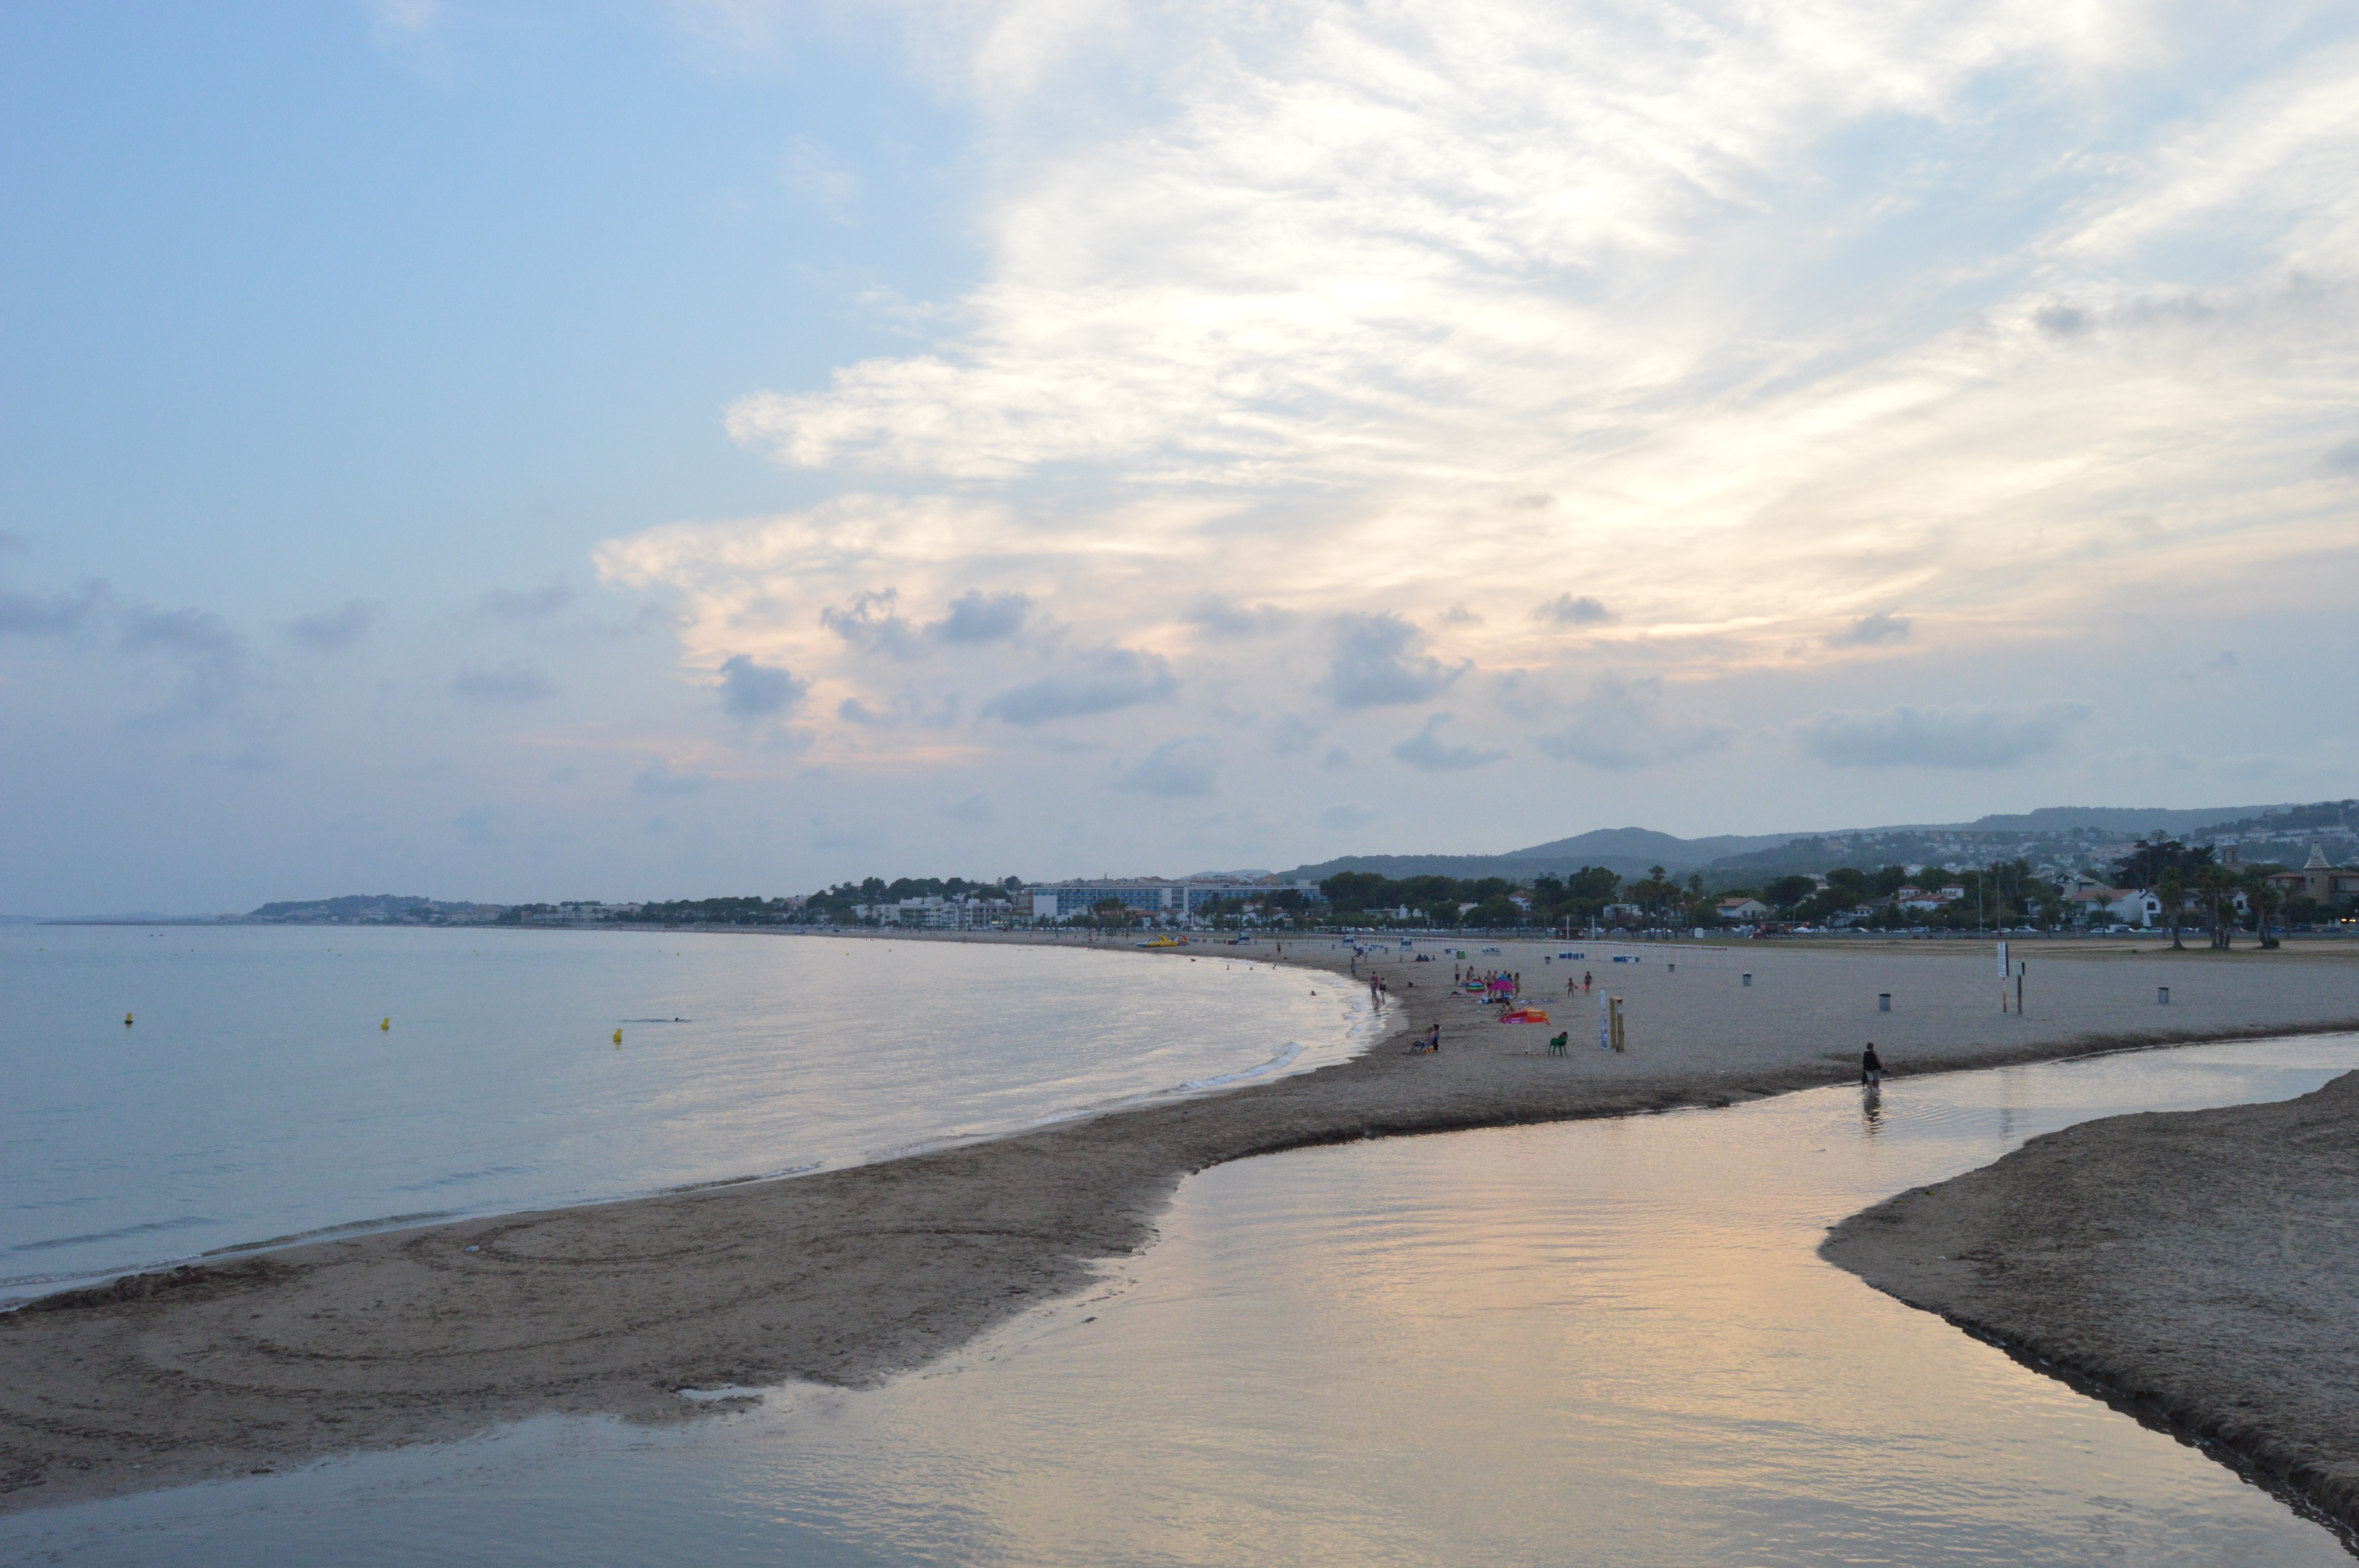
beach, sea, coast, water, sand, ocean, horizon, cloud, sky, morning, shore, wave, dawn, river, vacation, dusk, reflection, bay, reservoir, body of water, estuary, mudflat